Great Frisian War

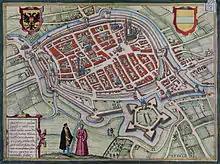
Map of medieval Groningen.

The Allied side made plans to regain possession of Groningen and assembled a large fleet. While the fleet waited for the arrival of the Skieringers, many Ommeland allies of Keno II tom Brok gathered in Eelde. From there, they moved on to the city of Groningen. It was poorly defended and on the night of 13 and 14 September 1415 the city fell into Allied hands. When Keno's fleet landed, Koppen fled with the Skieringer army to Kampen and from there to Sneek and later to Bolsward. Koppen wanted to return as quickly as possible to regain control of Groningen and reconstituted his armed forces in Middle Frisia. He also expanded it by convincing other Skieringers to join the fight against Keno and his party. He received unexpected help from Sigismund, King of the Romans and future Holy Roman Emperor. The focus of the war shifted from East Frisia and the city of Groningen to the west of the Ommelanden.